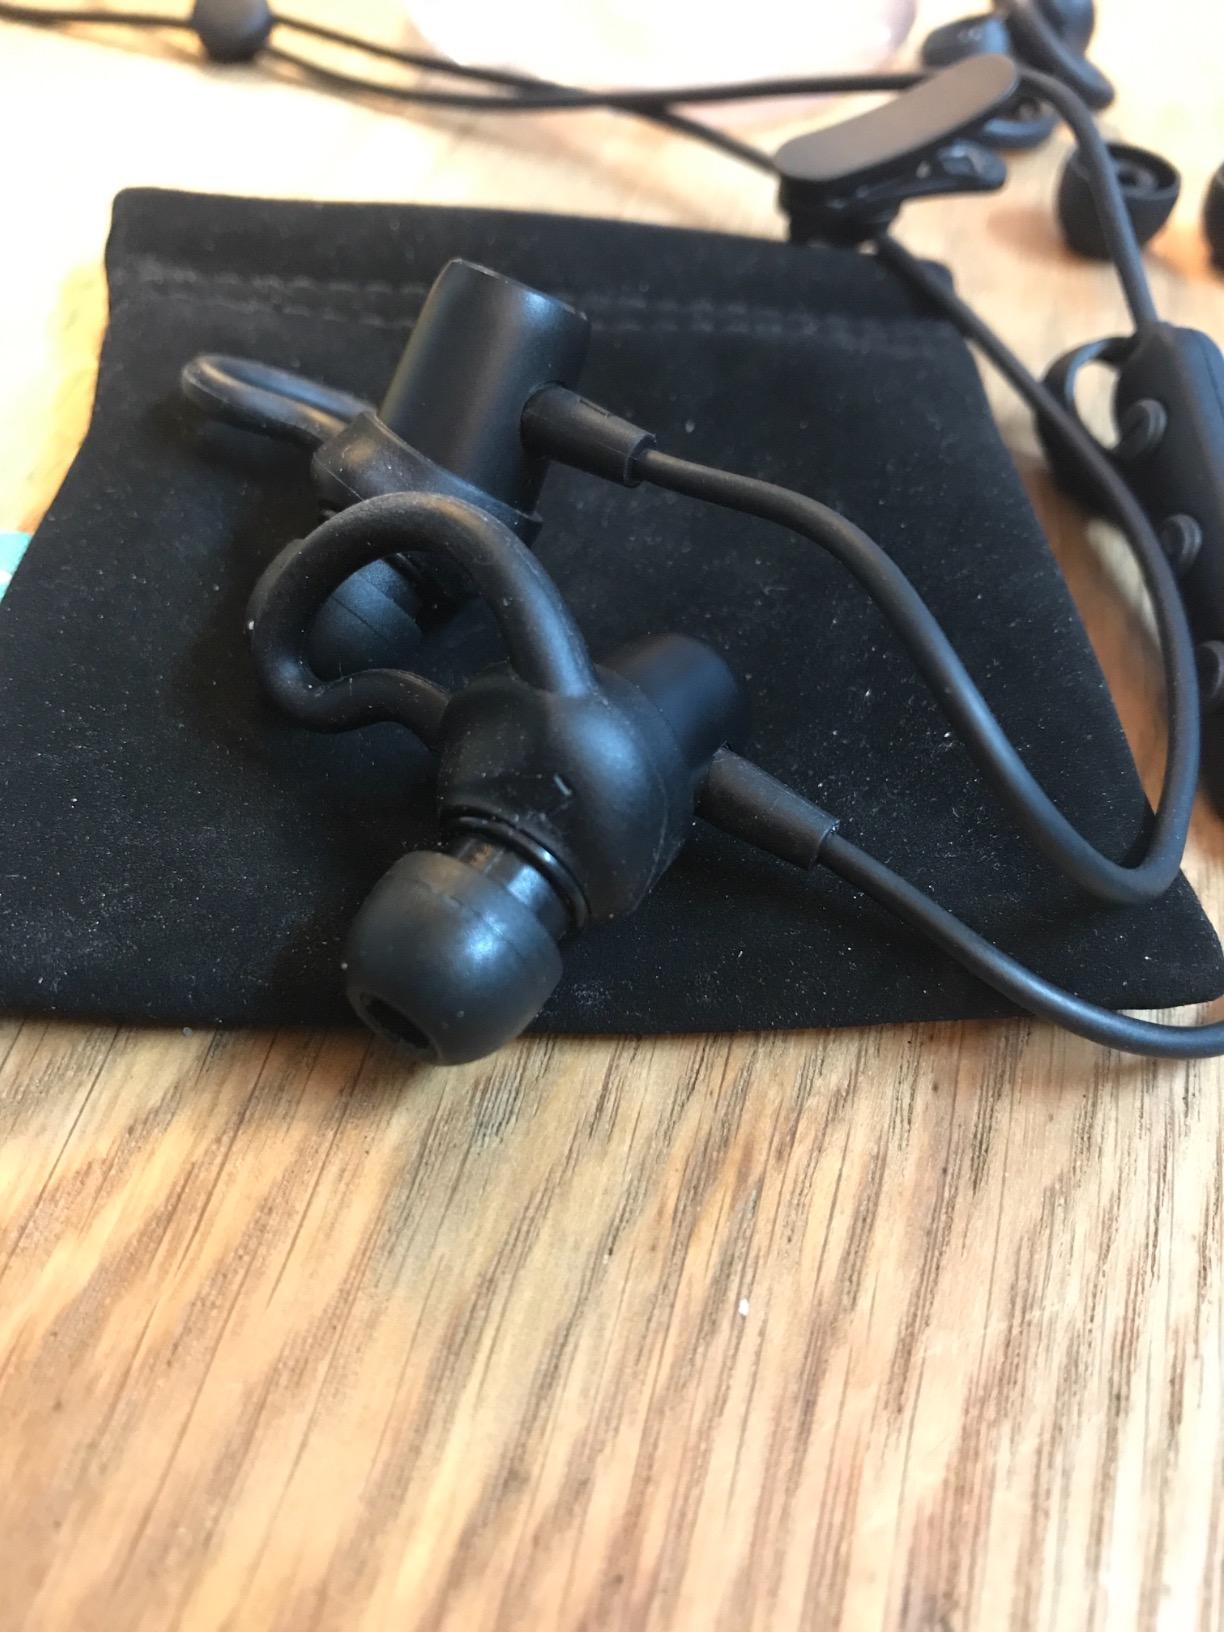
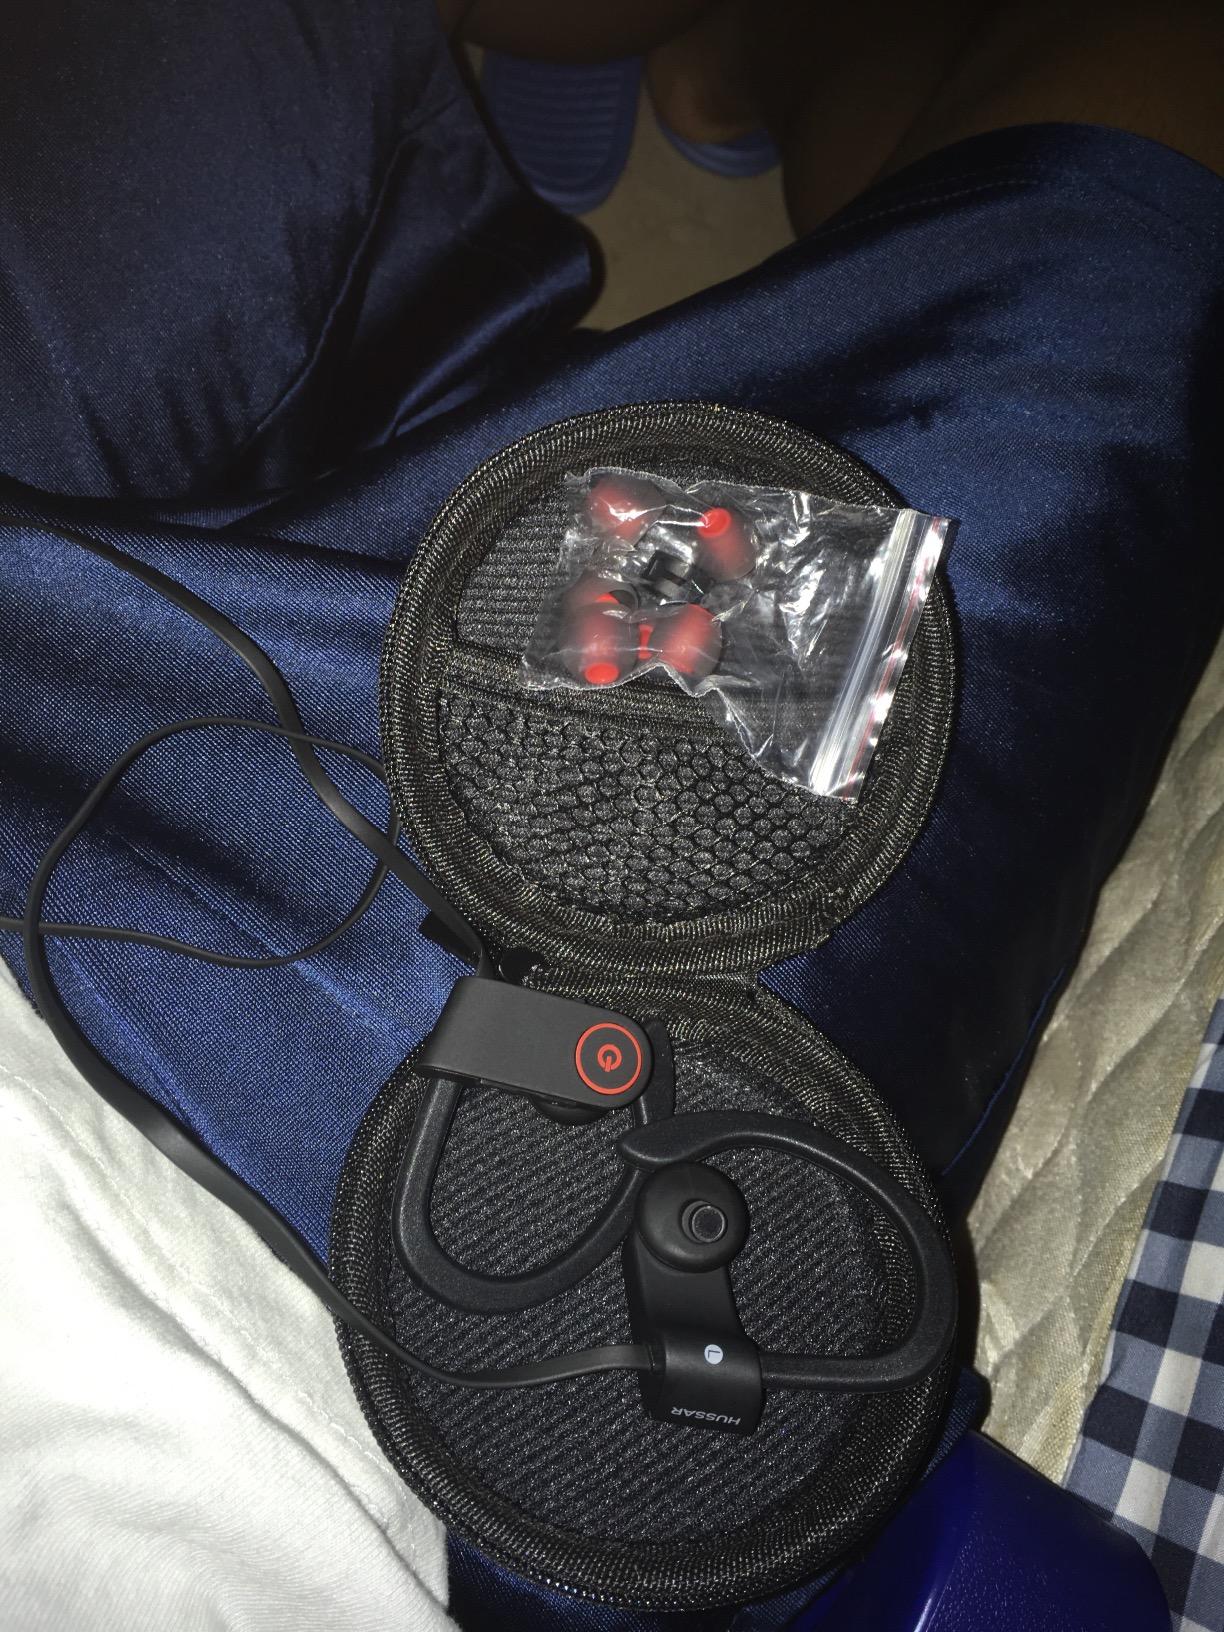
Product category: headphones
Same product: no